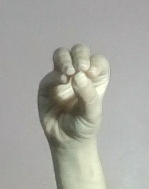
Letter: ha